French migration to the United Kingdom

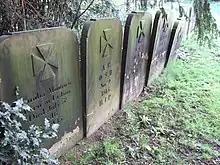
Graves of exiled French Benedictine nuns, Kirkthorpe

Much of the UK's medieval aristocracy was descended from Franco-Norman migrants to England from the time of the Norman Conquest. Prominent families of the period, include the Grosvenor family originally, "Gros Veneur" (in Norman) "great hunter": their influence can be found throughout central London with many roads, squares and buildings bearing their family names, such as Grosvenor Square and Grosvenor House. Ancestors of the Molyneux family, the Earls of Sefton who arrived in England around the time of the Norman Conquest, bore the name "de Molines": they came from Molineaux-sur-Seine, near Rouen, in Normandy where they resided in the Château de Robert-le-Diable also known as Château de Moulineaux. Other well known names are the Beauchamps (Beecham), Courtois and Le Mesurier. Some British people are descended from the Huguenots, French Protestants who in the 16th and 17th centuries fled religious persecution in France. Although a substantial French Protestant community existed in London from the sixteenth century, the suppression of Protestantism in France in the 1680s led to a mass migration of predominantly Calvinist refugees, most of whom settled in London, partly in Spitalfields in the east and Soho in the west. The French Protestant community was one of the largest and most distinctive communities in the capital in the 18th-century. Later, during and after the French Revolution, there was also an influx of French Catholics.